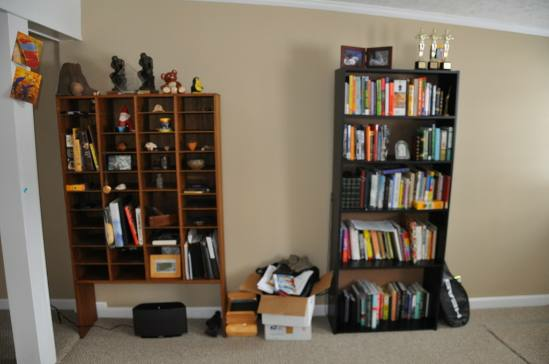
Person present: No